Government of the Soviet Union

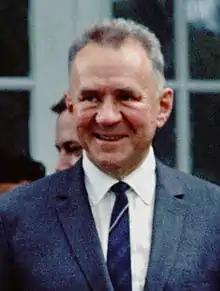
Alexei Kosygin was the longest-serving chairman of the Soviet government, holding office from 1964 until his death in 1980.

The Post-Stalin Era saw several changes to the government apparatus, especially during Nikita Khrushchev's leadership. At first, the new leadership sought to solve problems within the existing bureaucratic framework, however, by 1954 the government initiated reforms which devolve more economic decision-making to the republican governments. Around this time Khrushchev suggested abolishing the industrial and construction ministries and distributing their duties and responsibilities to republican governments and regional bureaucrats. The end-goal was to reduce the size of the All-Union government and increase economic growth. A similar idea was proposed to the CPSU Presidium in January 1957. The proposal sought to switch the function of the All-Union government from active management of operational management of industry to active branch policy-making. Operational management was to be decentralised to republican governments and local authorities.